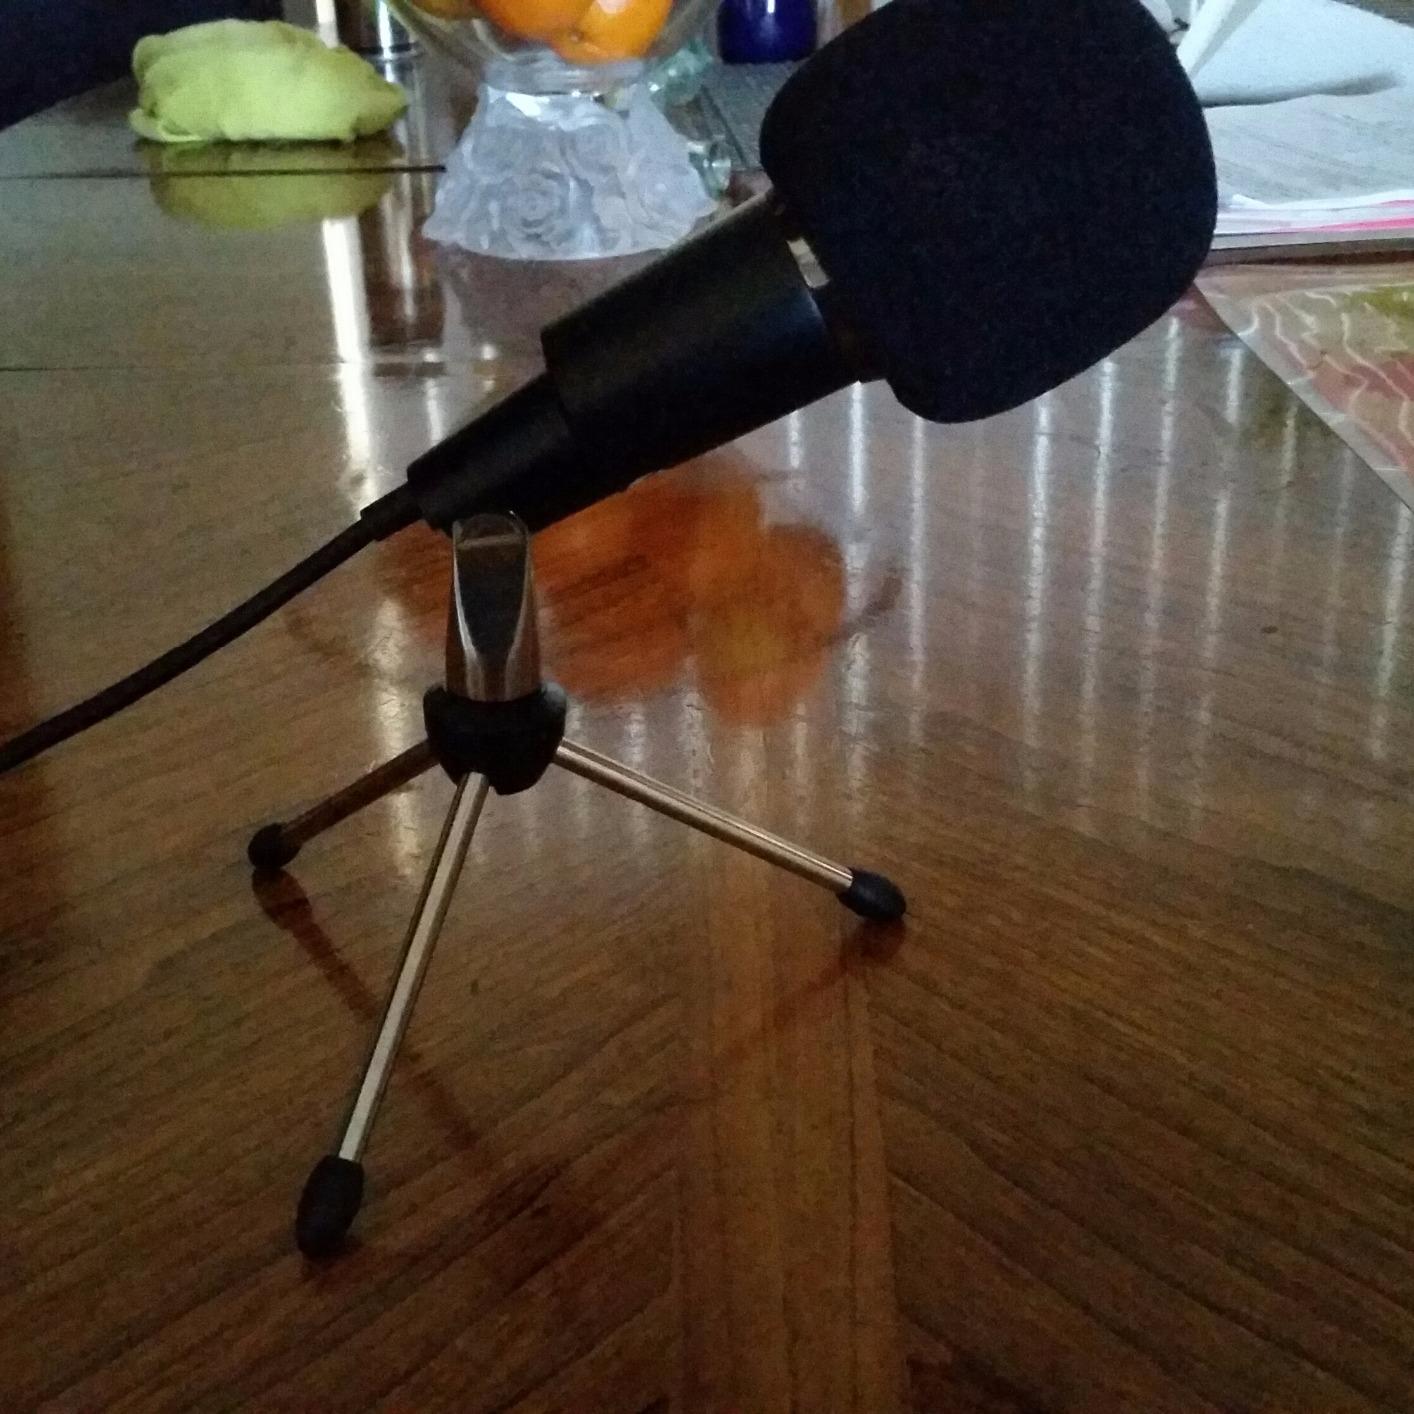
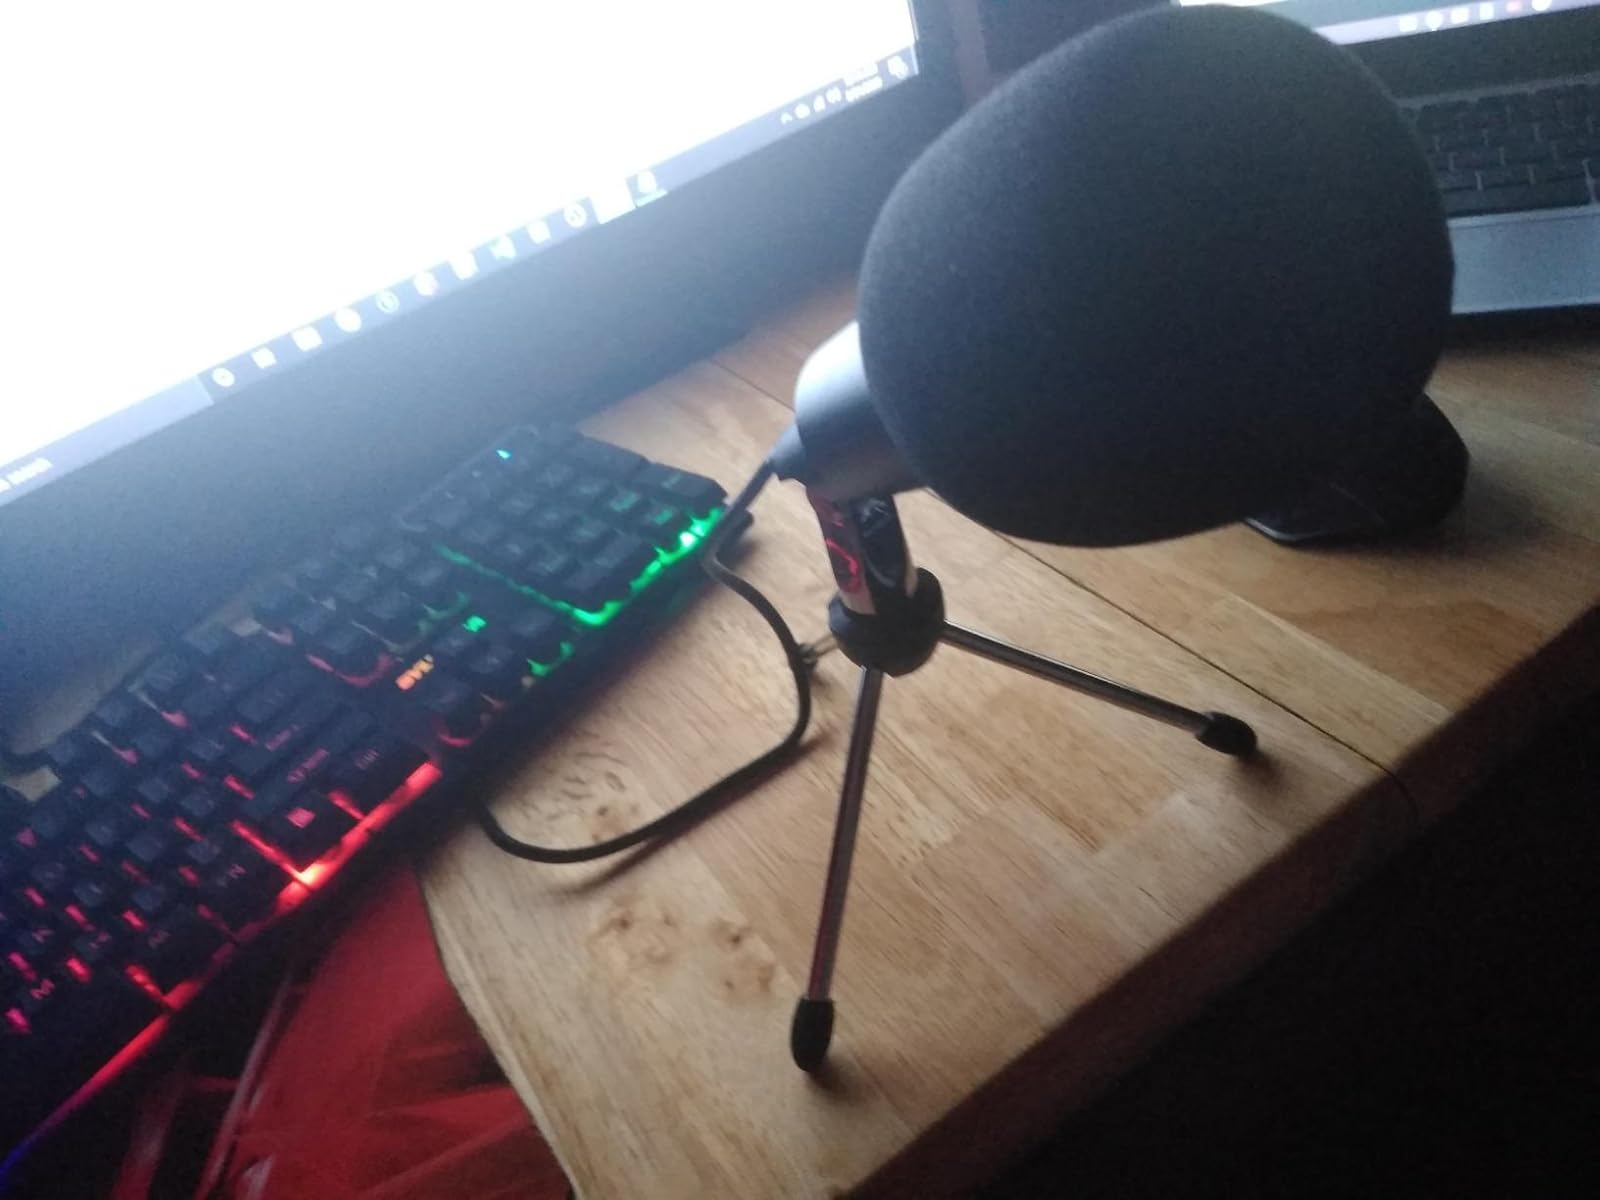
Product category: microphone
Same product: yes